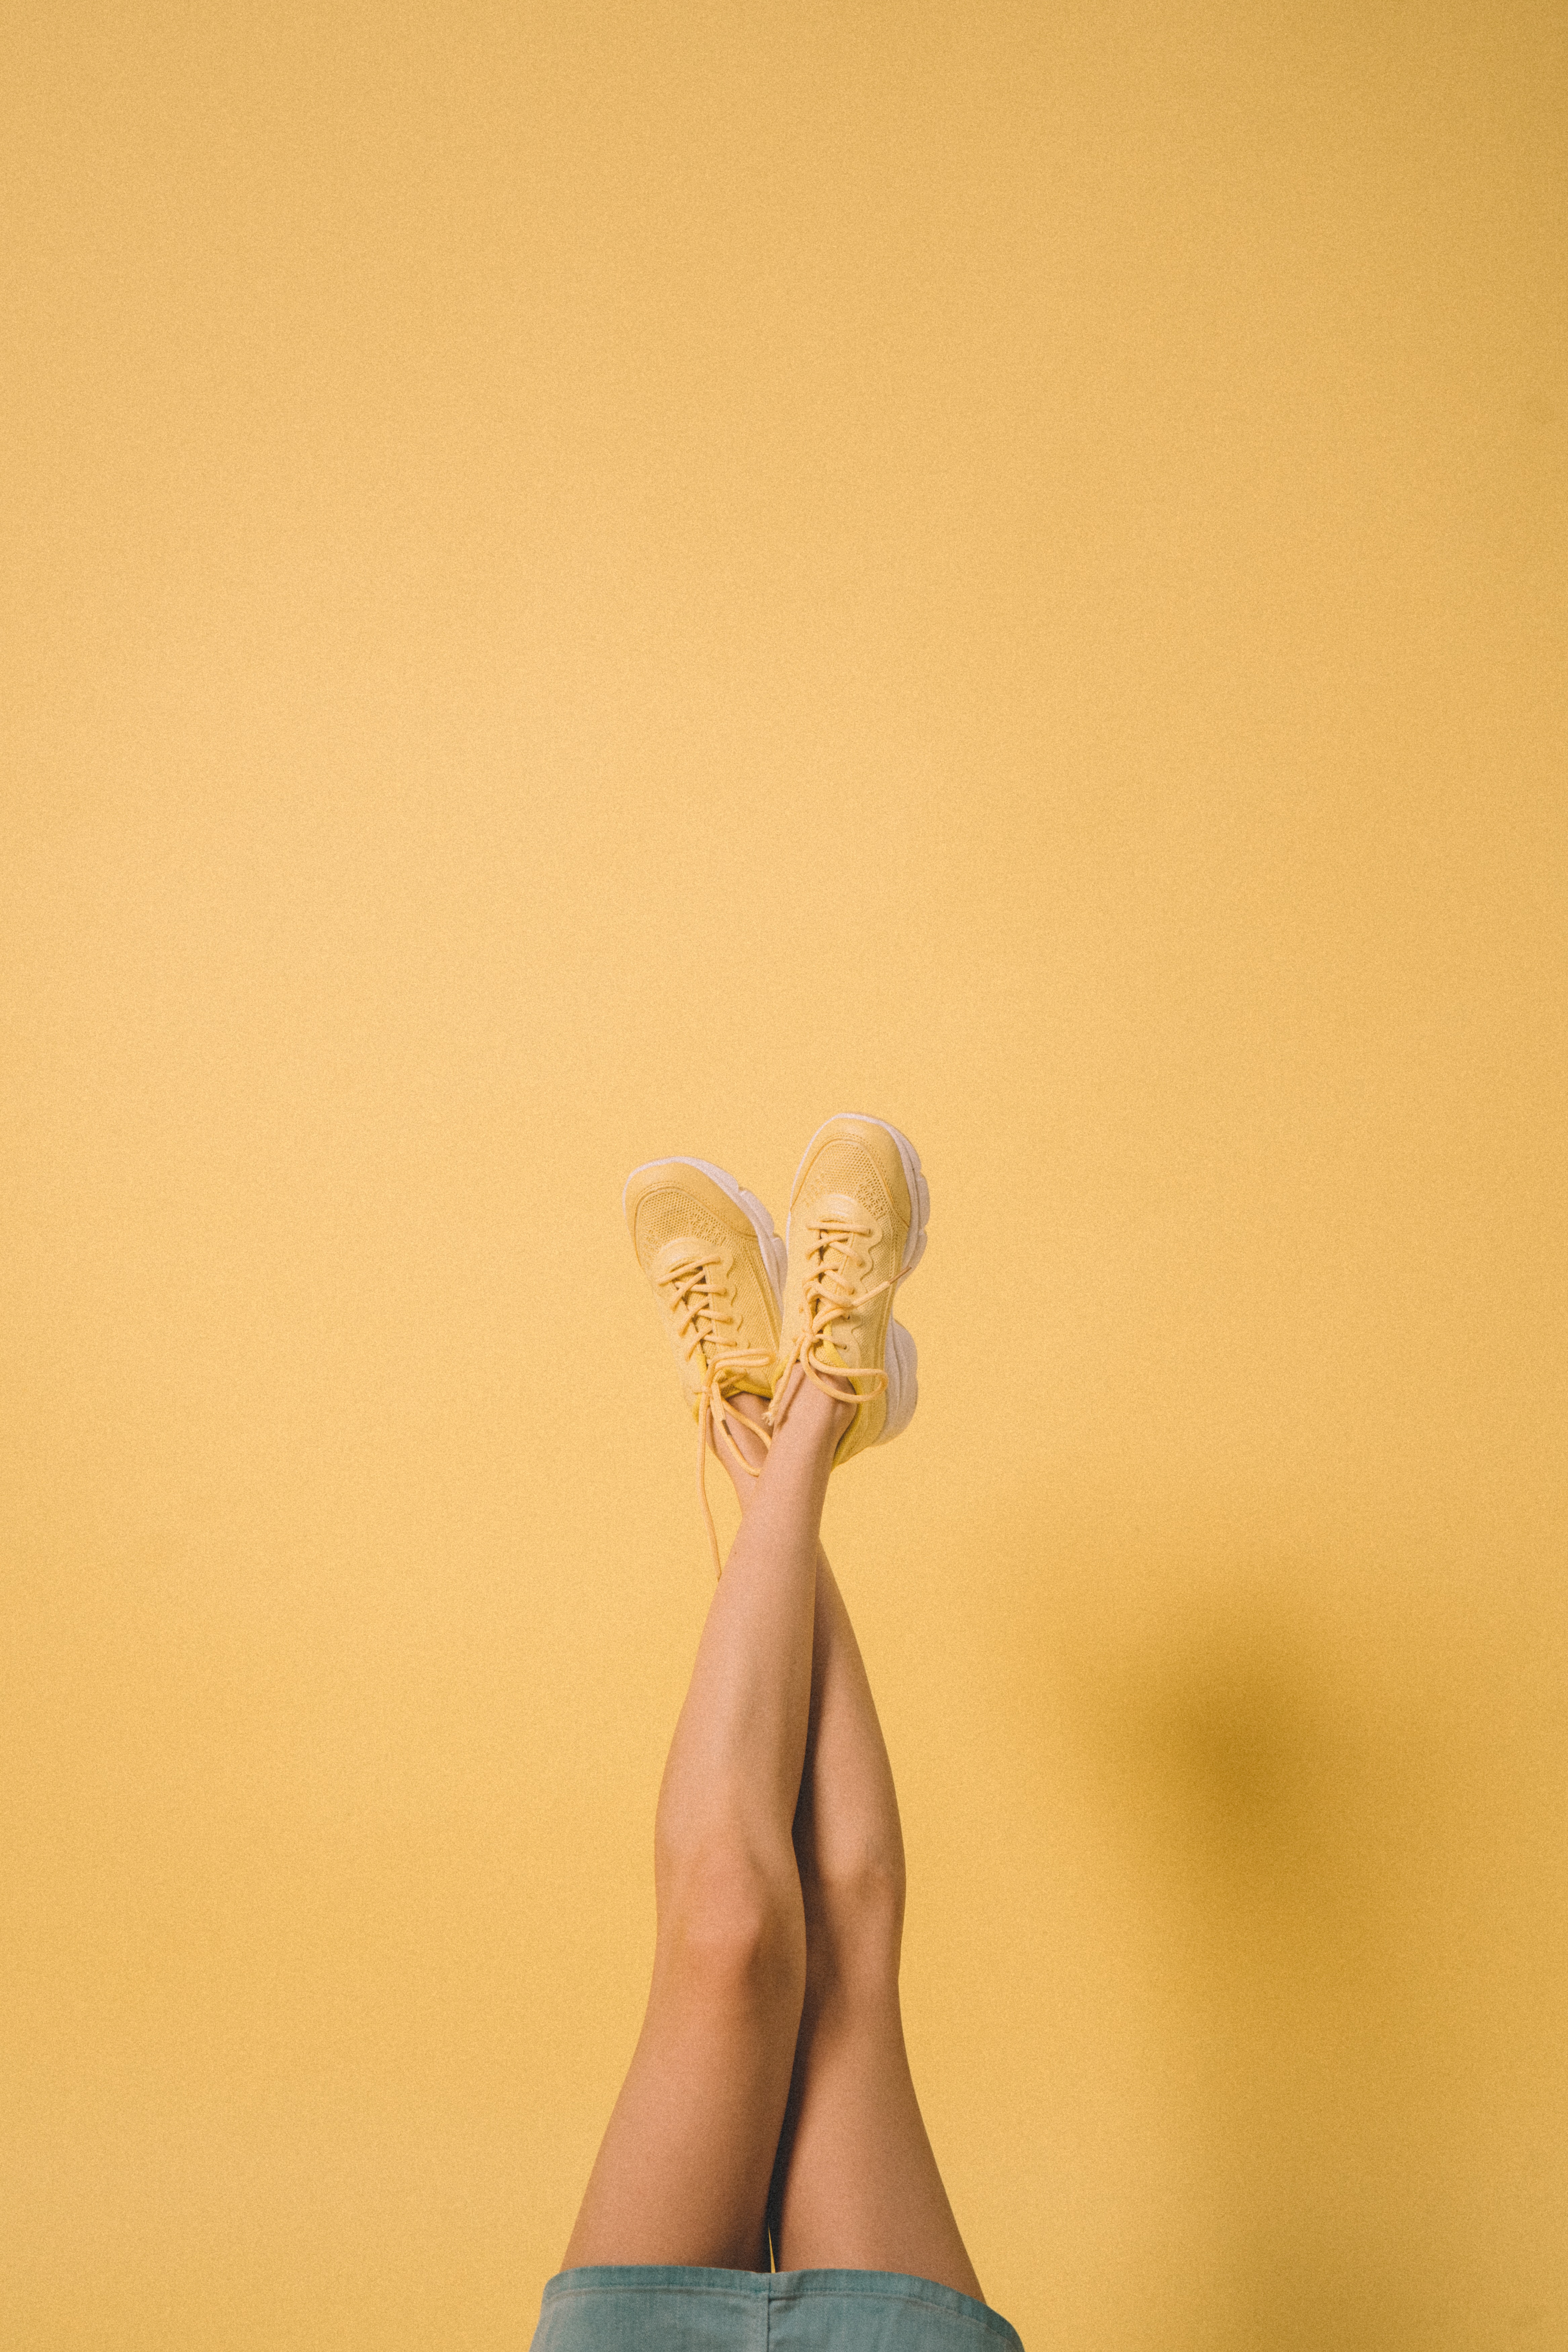
natural, hand, leg, People in nature, sky, gesture, knee, happy, finger, thigh, barefoot, thumb, foot, wood, wrist, human leg, art, elbow, landscape, balance, sitting, toe, physical fitness, visual arts, shadow, backlighting, nail, figurine, horizon, aeolian landform, grass, ocean, still life photography, yoga, ankle, illustration, fun, macro photography, photo shoot, dawn, reflection